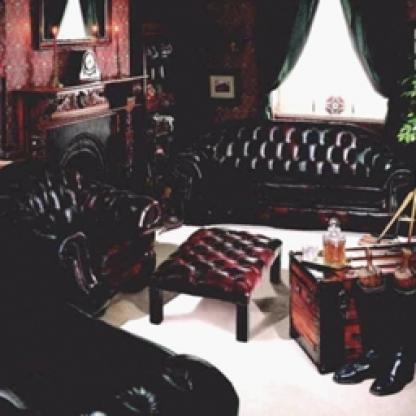
Scene: Indoor